Philippine Sea

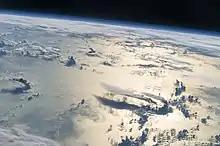
An image captured from the ISS while flying past the Philippine Sea in June 2016

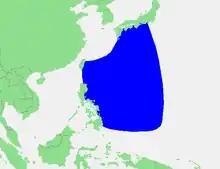
Location of the Philippine Sea

The Philippine Sea has the Philippines and Taiwan to the west, Japan to the north, the Marianas to the east and Palau to the south. Adjacent seas include the Celebes Sea which is separated by Mindanao and smaller islands to the south, the South China Sea which is separated by Philippines, and the East China Sea which is separated by the Ryukyu Islands.